Torquato Tasso

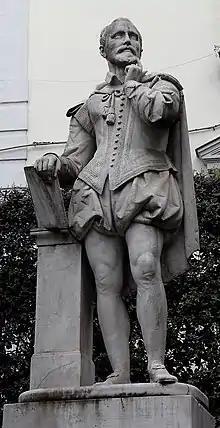
Torquato Tasso monument in Sorrento

In 1586 Tasso left St. Anna at the solicitation of Vincenzo Gonzaga, Prince of Mantua. He followed his young deliverer to the city by the Mincio, basked awhile in liberty and courtly pleasures, enjoyed a splendid reception from his paternal town of Bergamo, and reworked his 1573 tragedy "Galealto Re di Norvegia" into a classical drama entitled "Torrismondo". But only a few months passed before he grew discontented. Vincenzo Gonzaga, succeeding to his father's dukedom of Mantua, had scanty leisure to bestow upon the poet. Tasso felt neglected. In the autumn of 1587, he journeyed through Bologna and Loreto to Rome where he took up quarters with an old friend, Scipione Gonzaga, now Patriarch of Jerusalem. The following year he wandered off to Naples, where he wrote several religious poems including Monte Oliveto. In 1589 he returned to Rome and took quarters again with the patriarch of Jerusalem. But the servants found Tasso insufferable and turned him out of doors. He fell ill and went to a hospital. The patriarch in 1590 again received him, but Tasso's restless spirit drove him forth to Florence. The Florentines said, "Actum est de eo." Rome once more, then Mantua, then Florence, then Rome, then Naples, then Rome, then Naples—such is the weary record of the years 1590–94. He endured a veritable Odyssey of malady, indigence and misfortune. To Tasso, everything was amiss. Though the palaces of princes, cardinals, patriarchs, nay popes, were always open to him, he could rest in none.